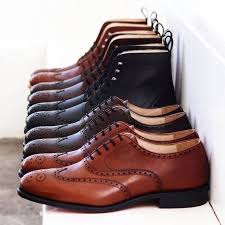
Label: Brogue